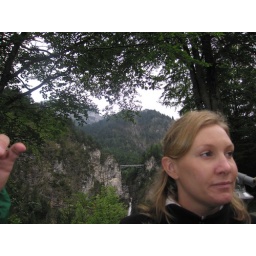
The bridge in the back provides a great shot of the castle